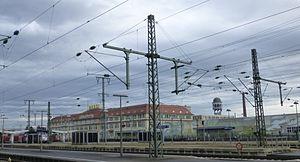
Singen est une ville de Bade-Wurtemberg, située dans l'arrondissement de Constance, dans le district de Fribourg-en-Brisgau, à peu près à 30 km au nord-ouest de Constance et à 20 km au nord-est de Schaffhouse.